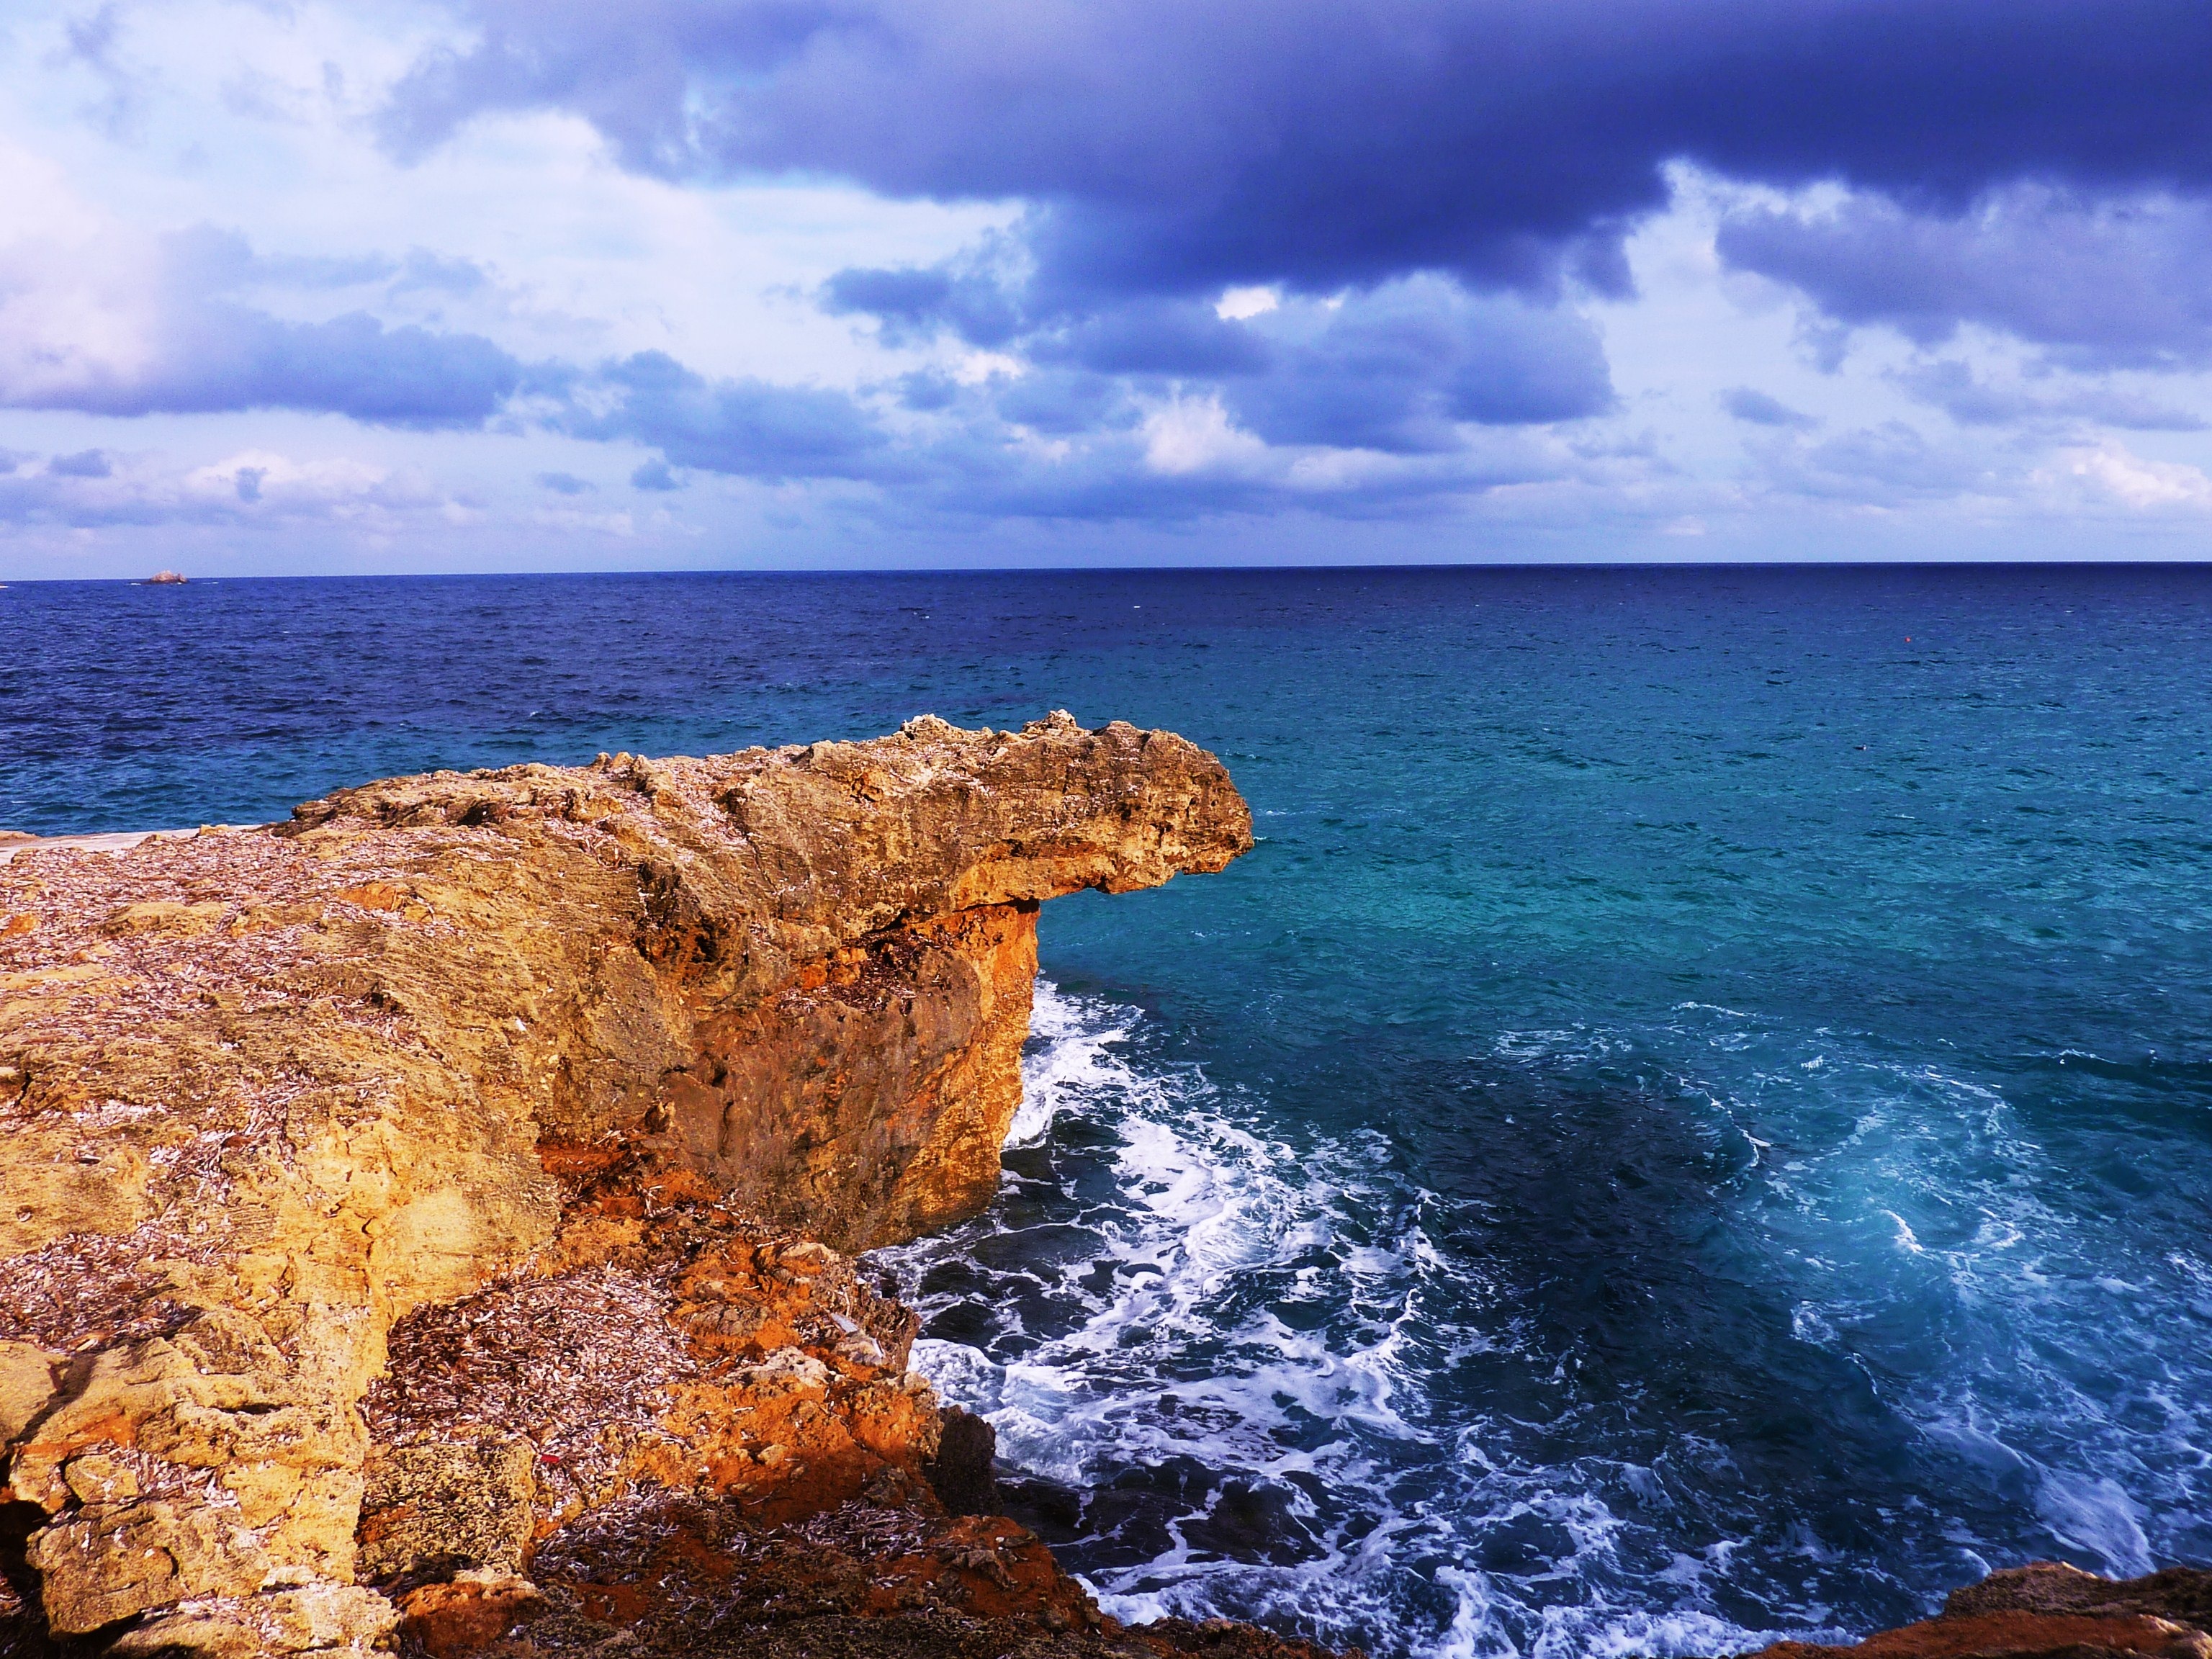
beach, sea, coast, nature, rock, ocean, horizon, cloud, sky, shore, wave, formation, cliff, cove, mediterranean, tower, holiday, bay, blue, terrain, material, body of water, headland, mallorca, cape, islet, landform, rock of ages, wind wave